Wim Brands

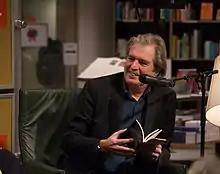
Wim Brands in 2015

Wim Brands (Brummen, 29 March 1959 – Amsterdam, 4 April 2016) was a Dutch poet, journalist and TV presenter.